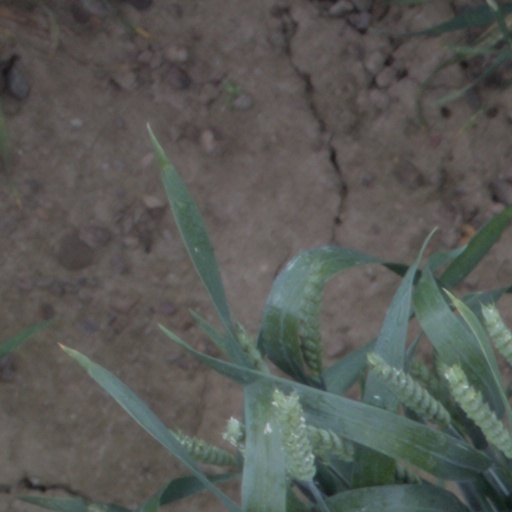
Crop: wheat